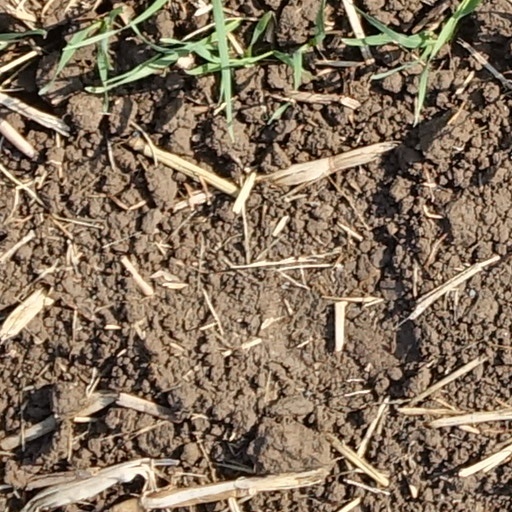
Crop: wheat